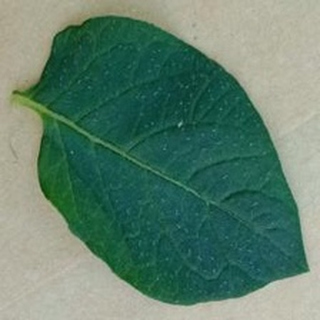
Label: healthy_potato